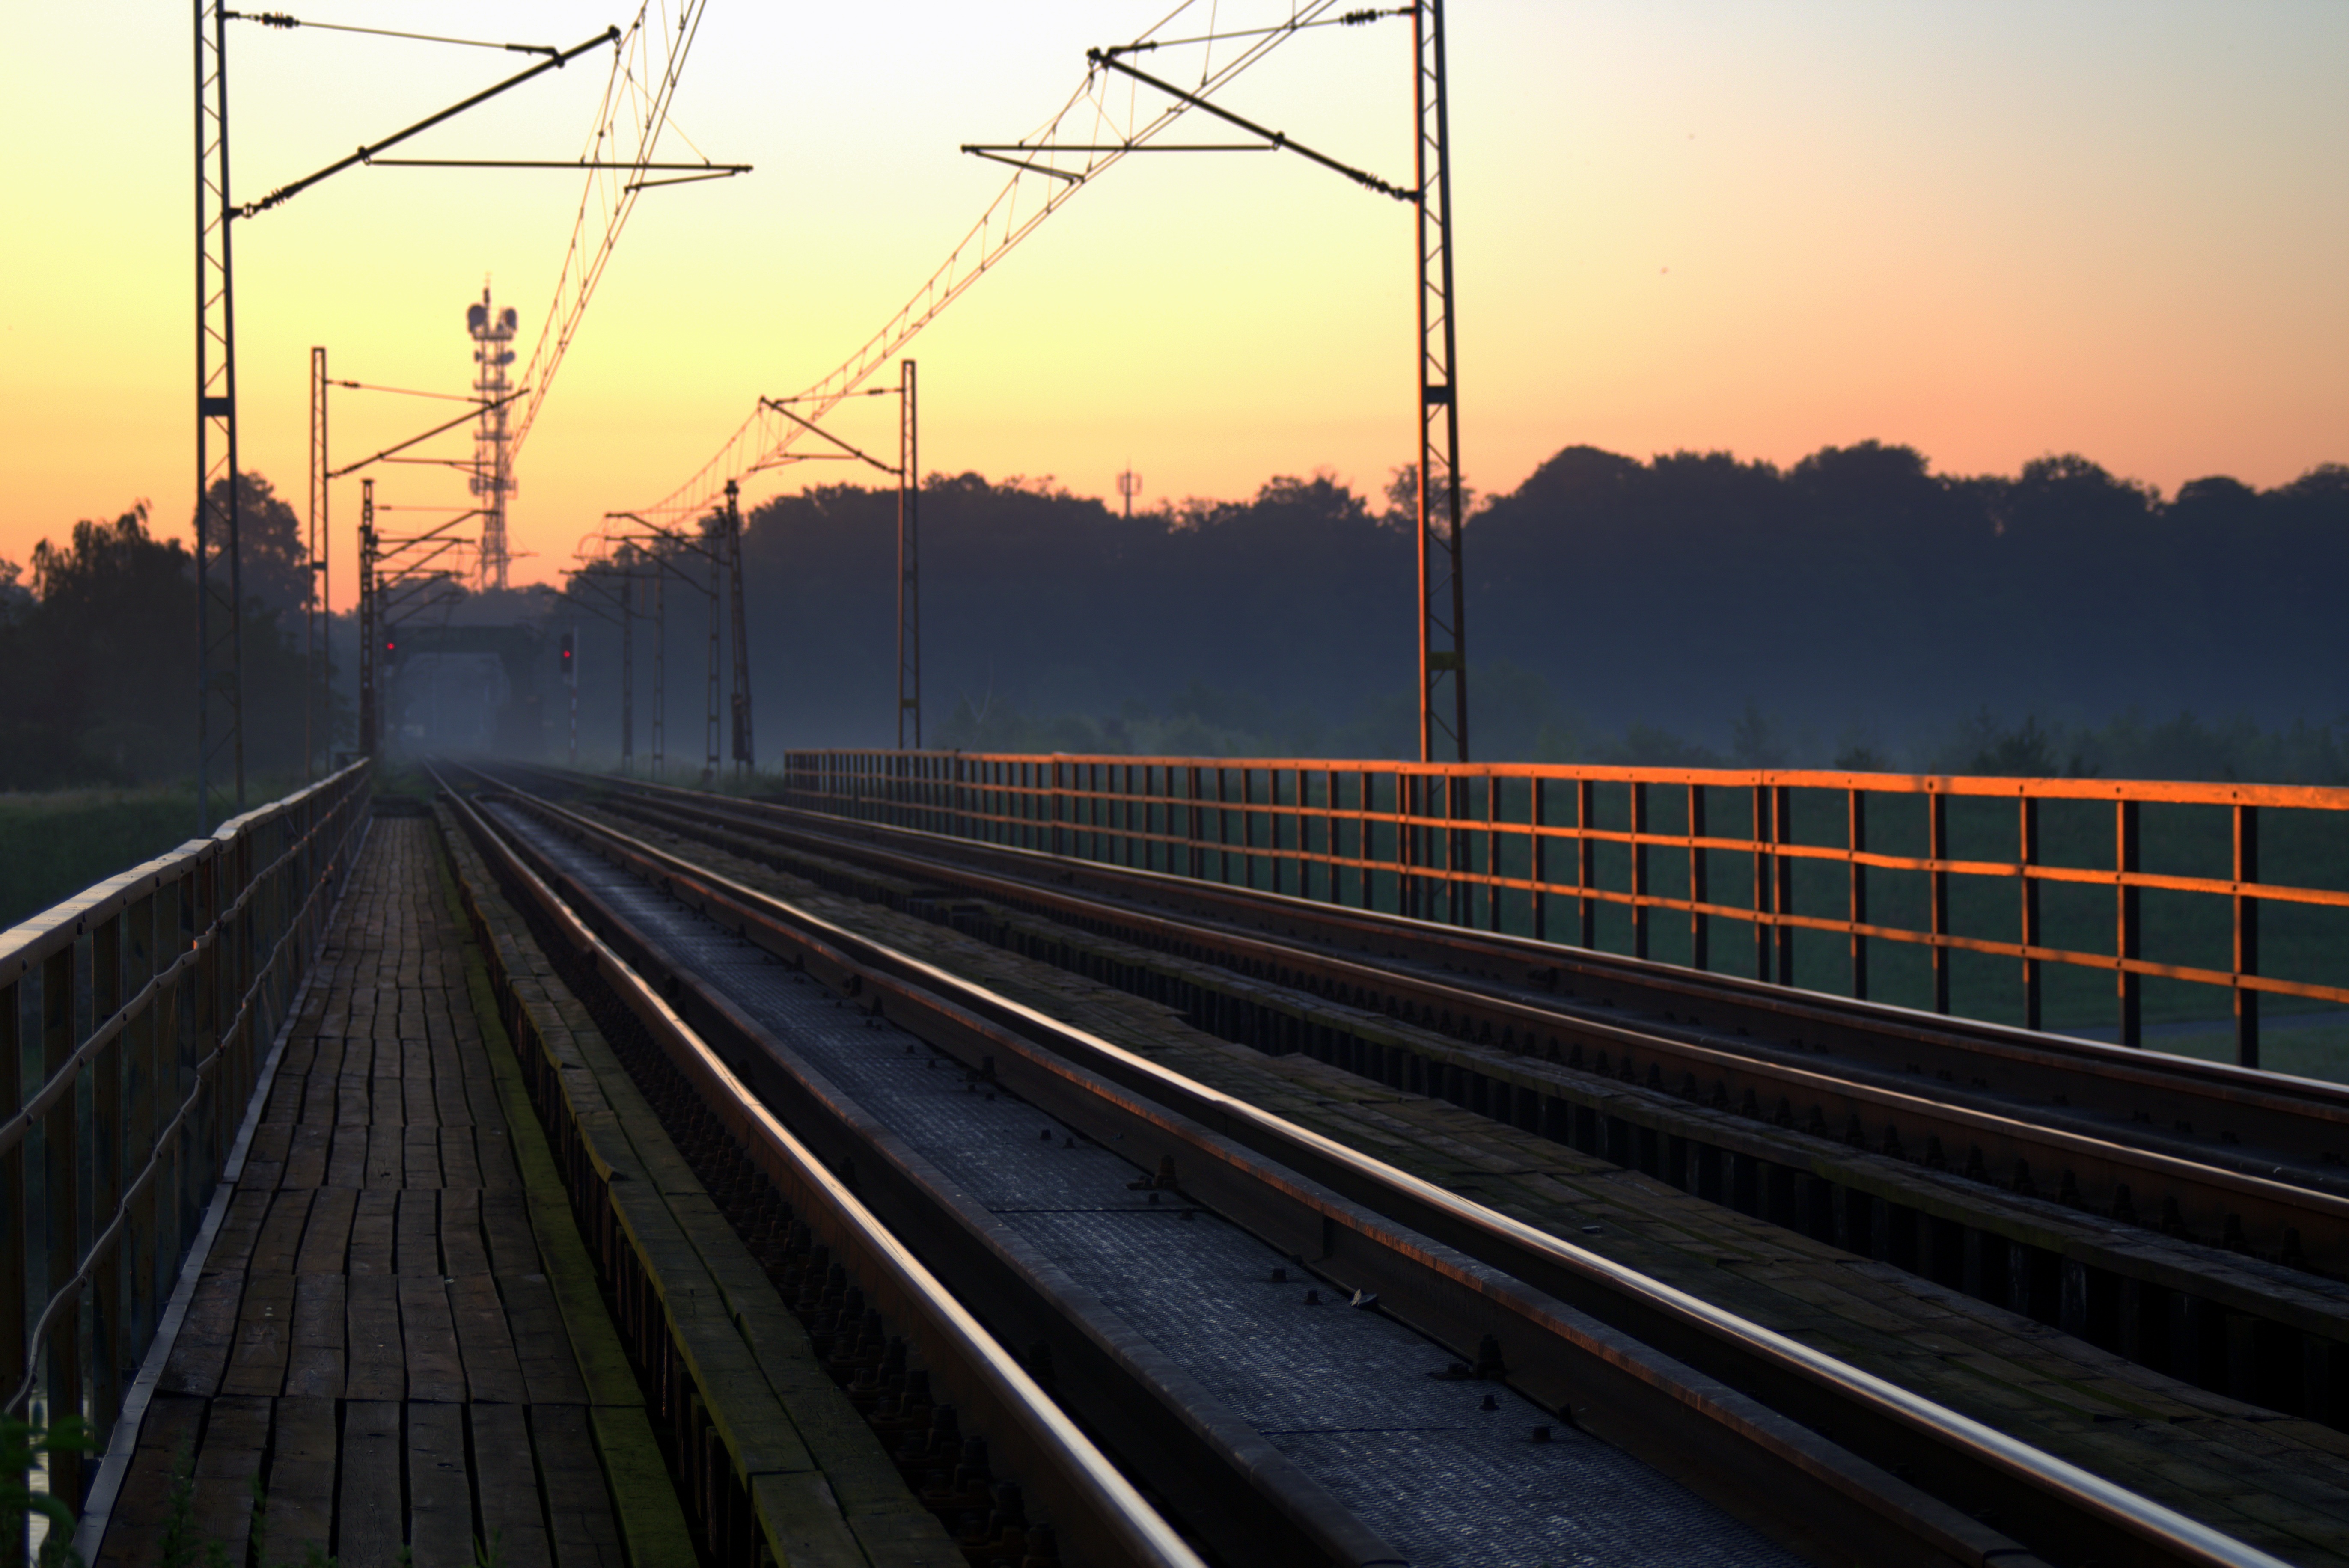
horizon, light, architecture, track, railway, sunrise, sunset, road, bridge, sunlight, morning, highway, dawn, train, cityscape, dusk, transport, evening, line, vehicle, electricity, tracks, shape, rail transport, the viaduct, railway line, opole, atmospheric phenomenon